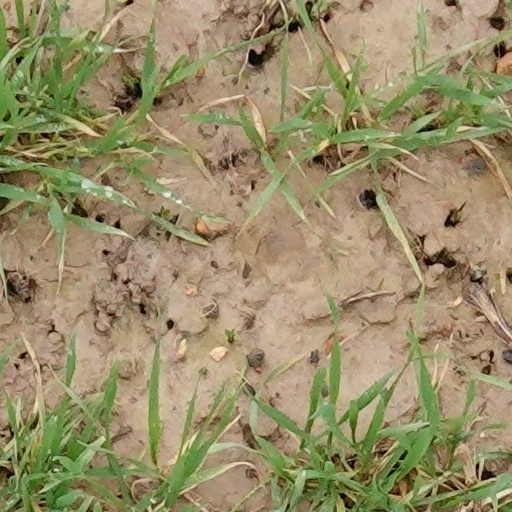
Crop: wheat